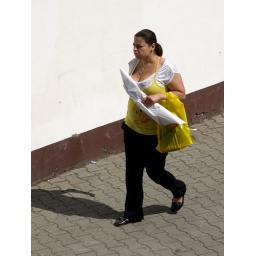
girl in yellow 2